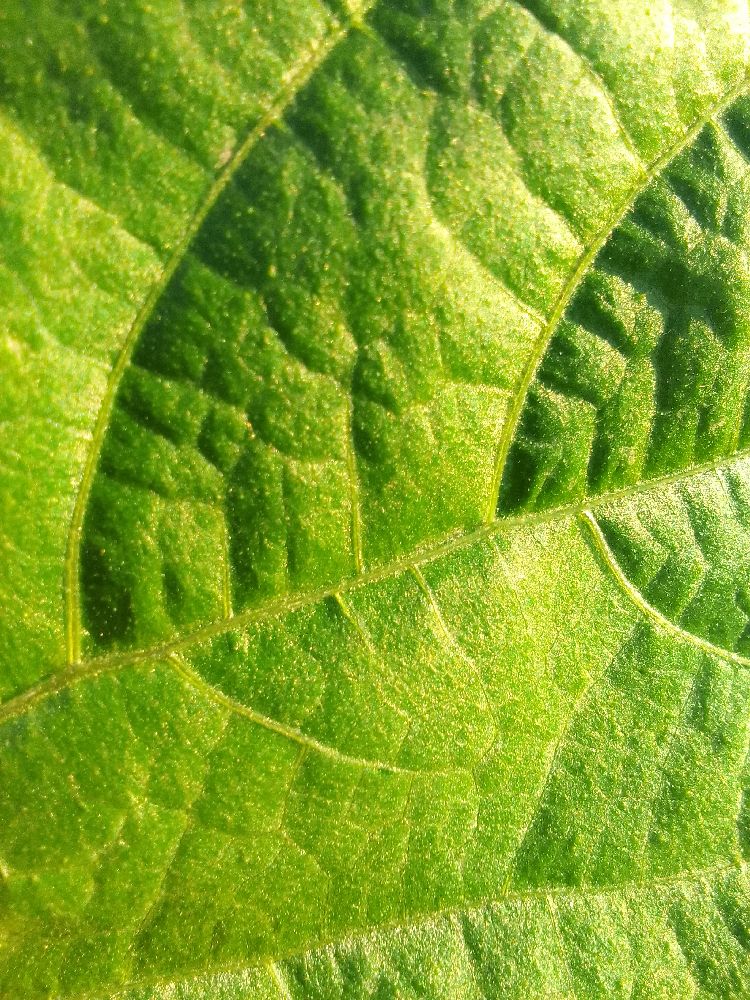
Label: healthy